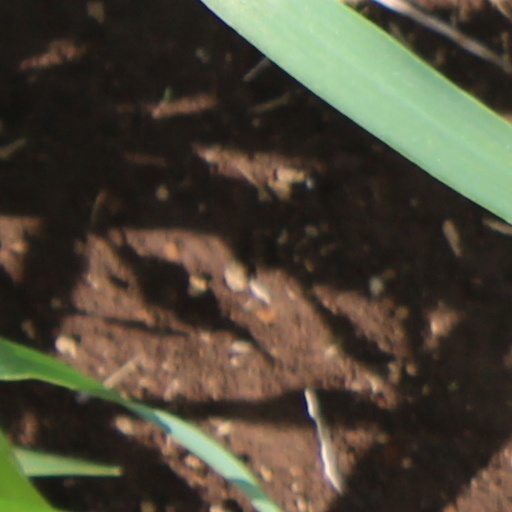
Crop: wheat